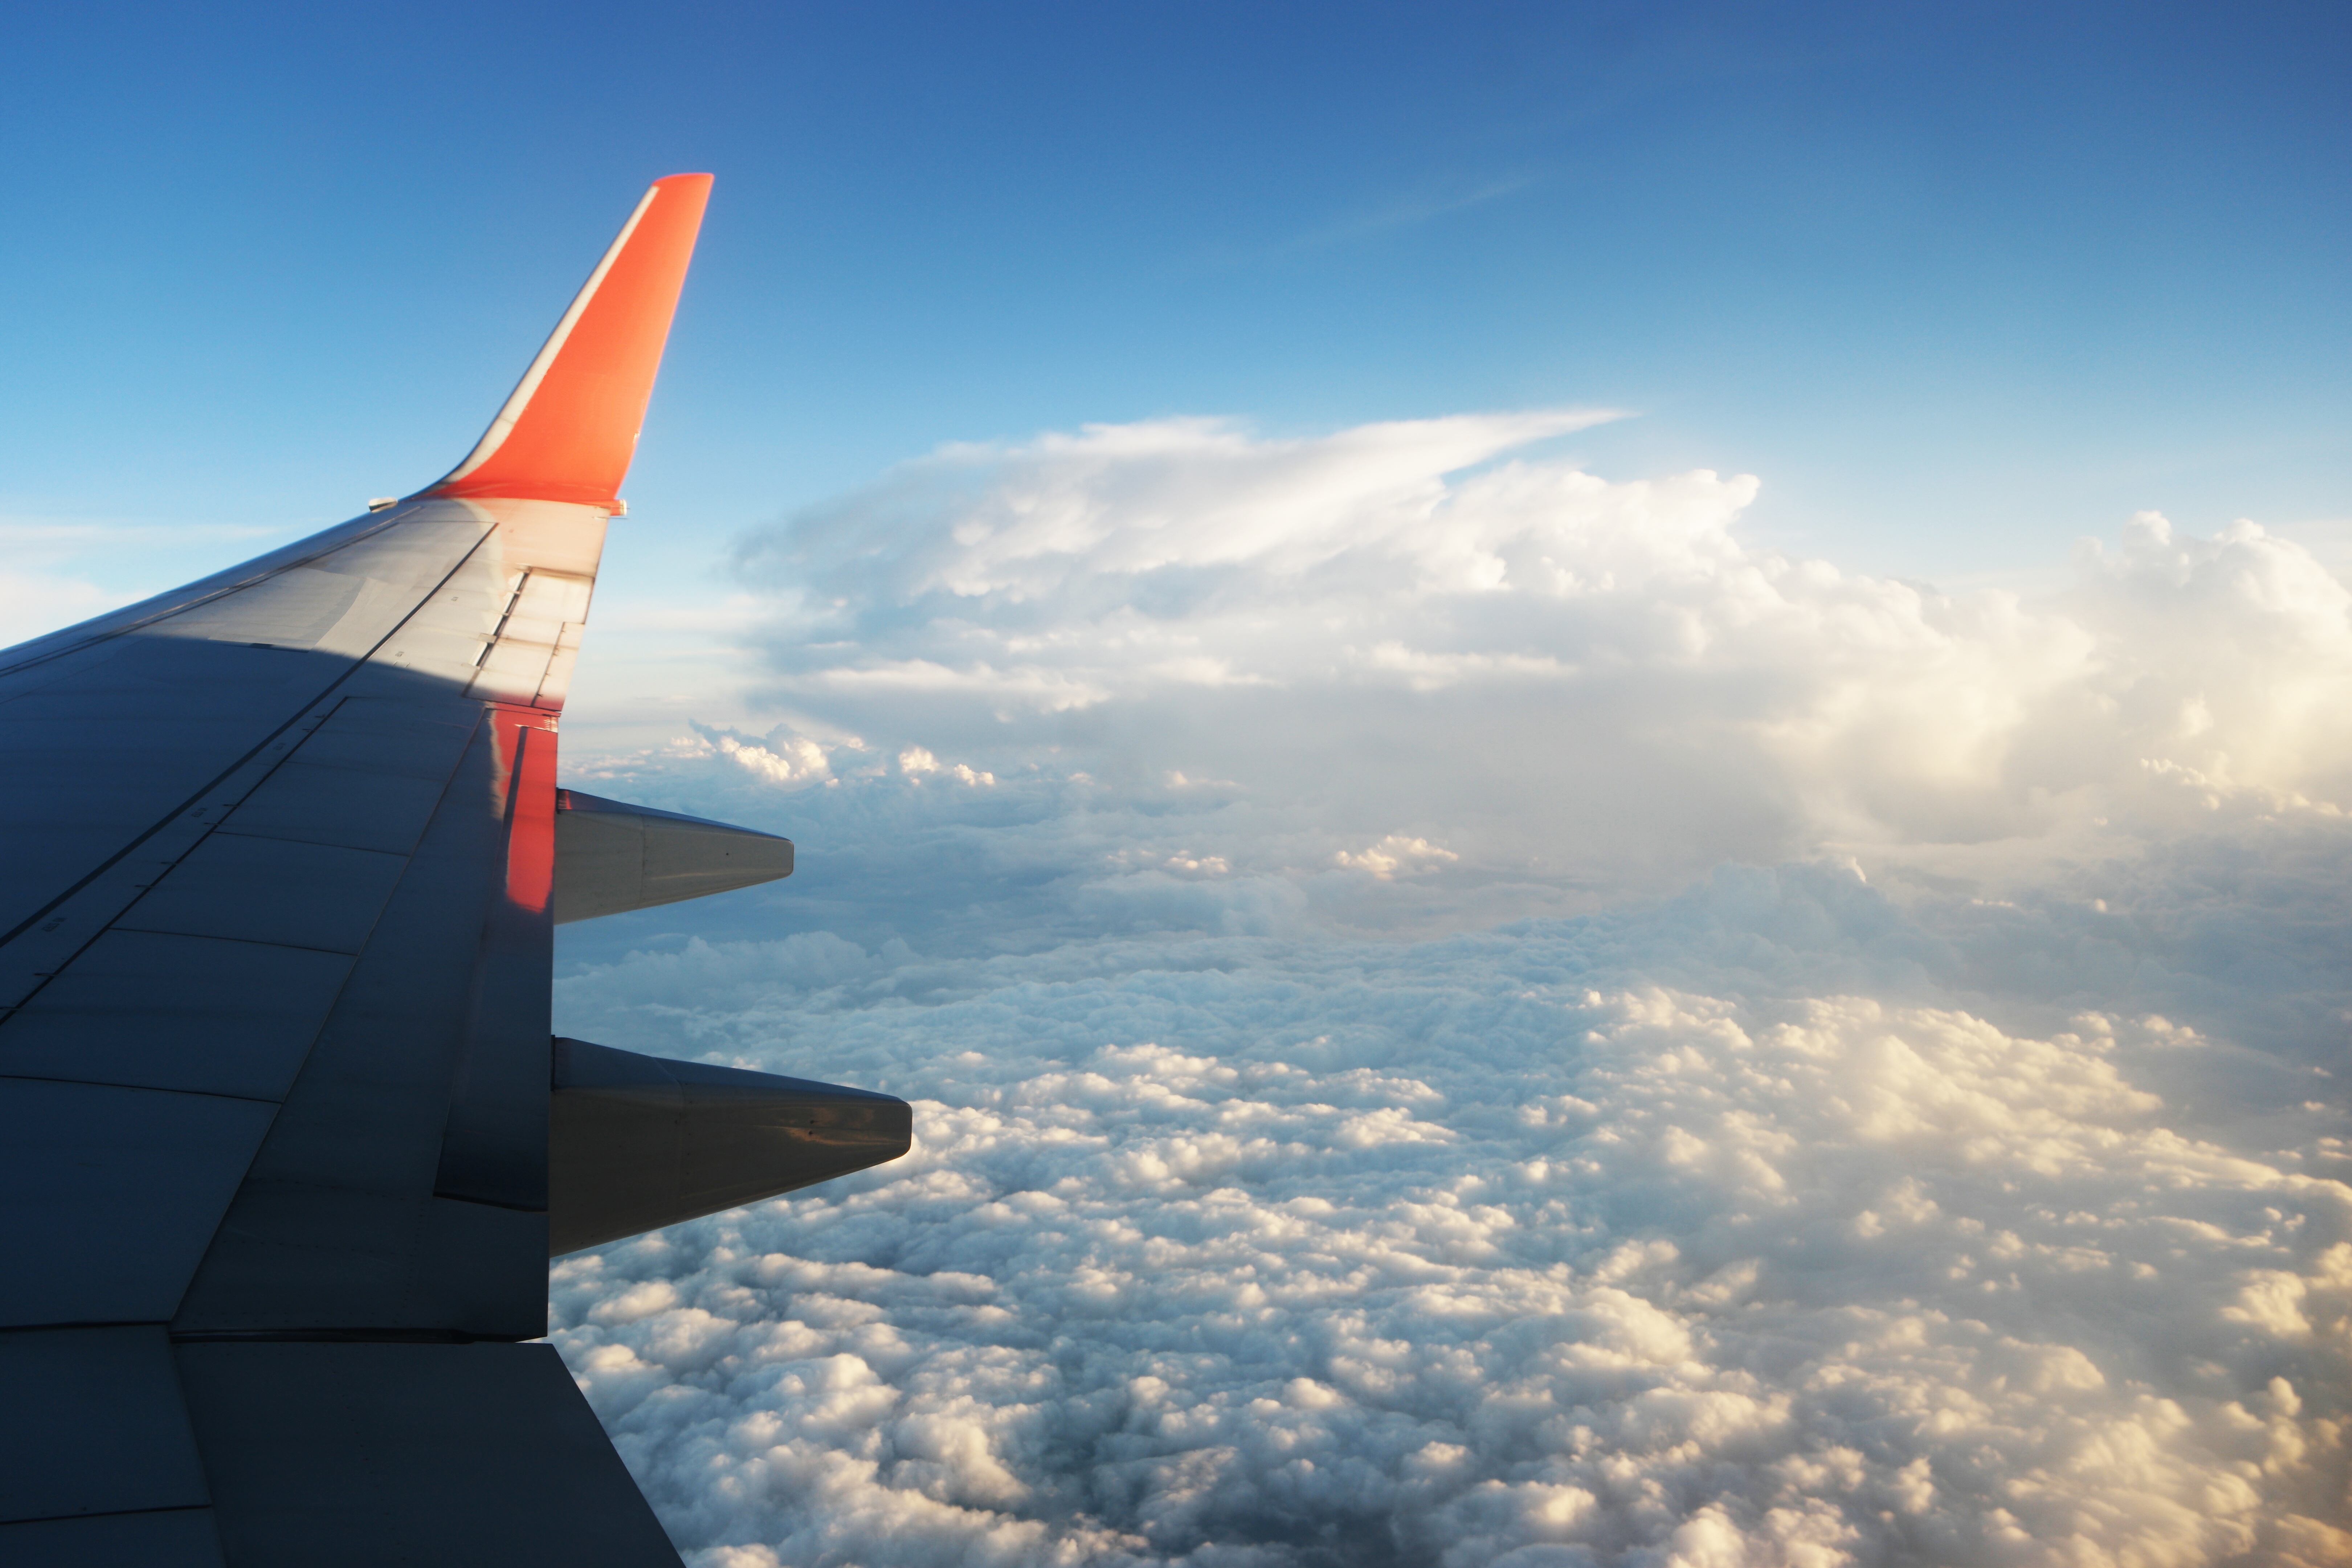
wing, cloud, sky, atmosphere, travel, airplane, plane, aircraft, vehicle, airline, aviation, flight, blue, airliner, air force, jet aircraft, air travel, atmosphere of earth, on a business trip